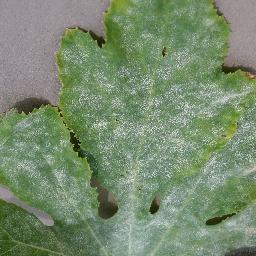
Label: Squash___Powdery_mildew